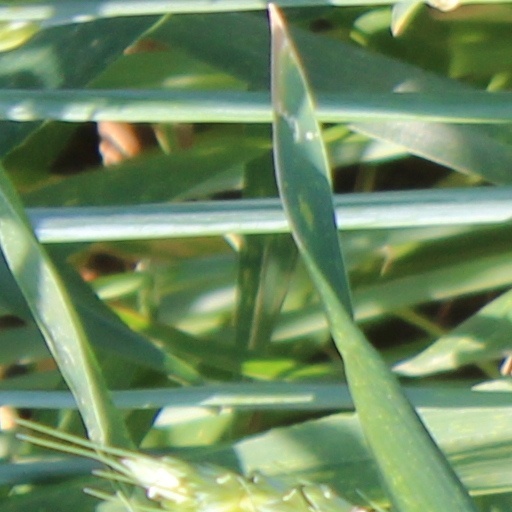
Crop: wheat